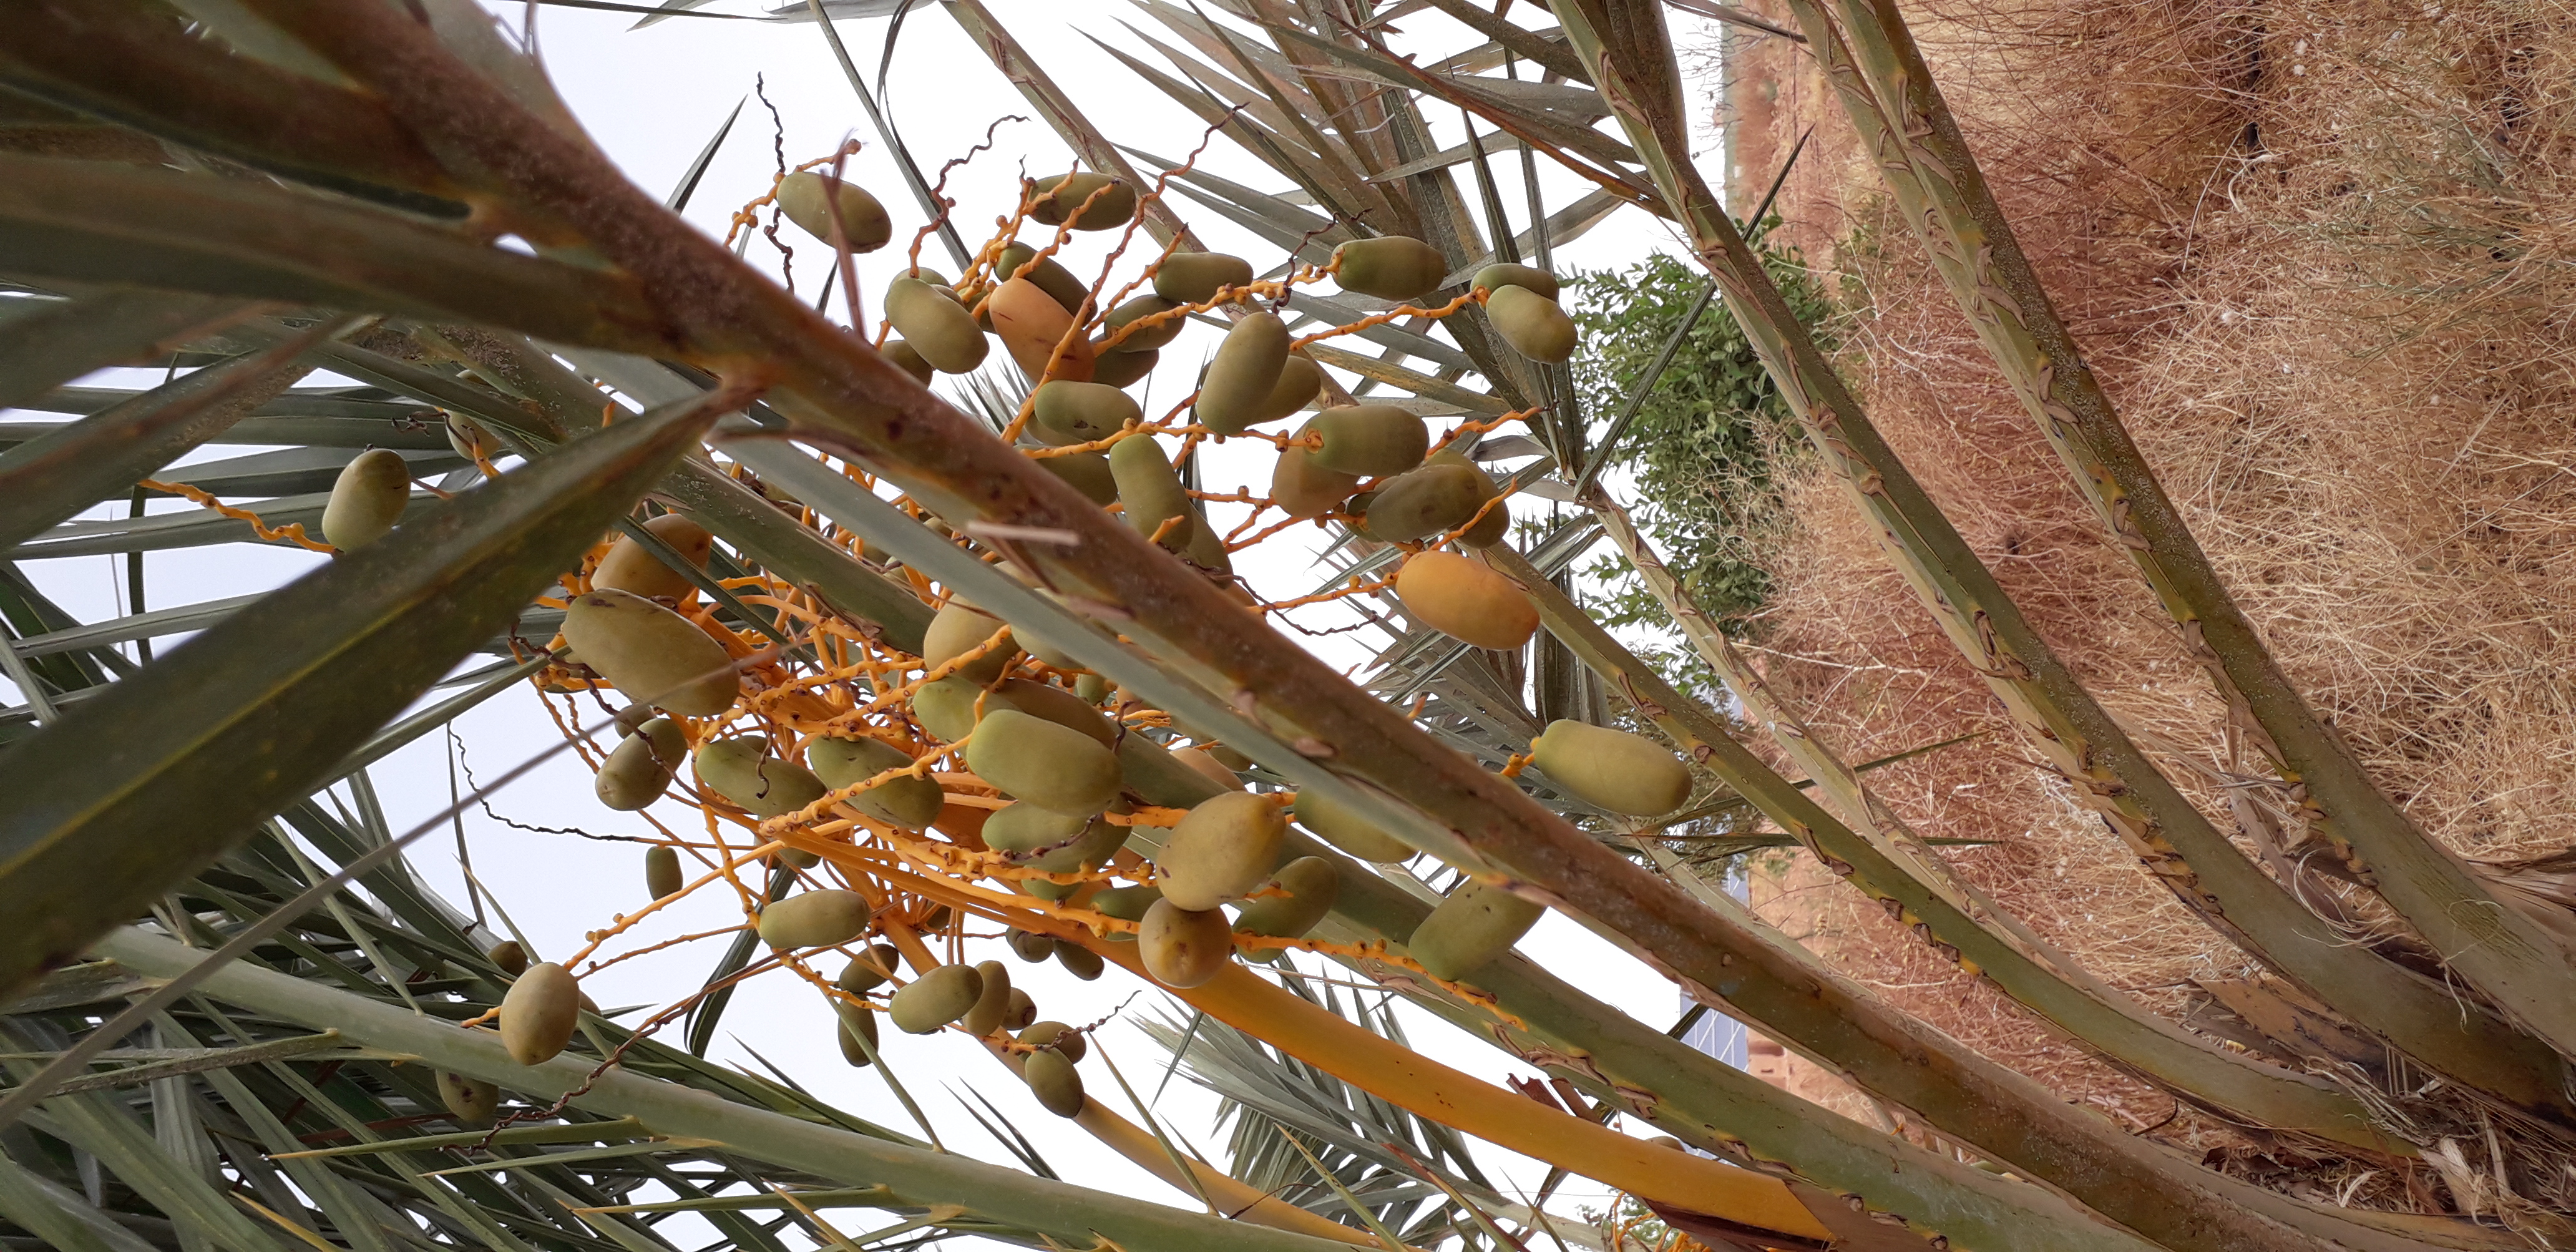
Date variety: Boumajhoul